Fish physiology

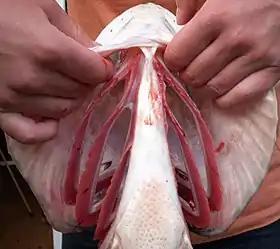
Gill arches bearing gills in a pike

Most fish exchange gases using gills on either side of the pharynx (throat). Gills are tissues which consist of threadlike structures called filaments. These filaments have many functions and "are involved in ion and water transfer as well as oxygen, carbon dioxide, acid and ammonia exchange. Each filament contains a capillary network that provides a large surface area for exchanging oxygen and carbon dioxide. Fish exchange gases by pulling oxygen-rich water through their mouths and pumping it over their gills. In some fish, capillary blood flows in the opposite direction to the water, causing countercurrent exchange. The gills push the oxygen-poor water out through openings in the sides of the pharynx.